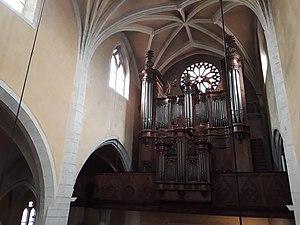
La basilique Notre-Dame de Gray est l'église paroissiale de la ville de Gray, en Franche-Comté. Rattachée au diocèse de Besançon, elle fait partie de la paroisse Notre-Dame de Gray. Elle est édifiée aux XVᵉ siècle et XVIᵉ siècle, dans un style hybride gothique-Renaissance, à l'emplacement d'une première église Notre-Dame détruite en 1477 pendant la Guerre de Succession de Bourgogne. Elle abrite depuis 1641 le cœur de saint Pierre Fourier et depuis 1802 la statue miraculeuse de Notre-Dame de Gray. La possession de ces deux reliques lui vaut l'élévation au titre de basilique mineure le 16 juillet 1948 par le pape Pie XII.